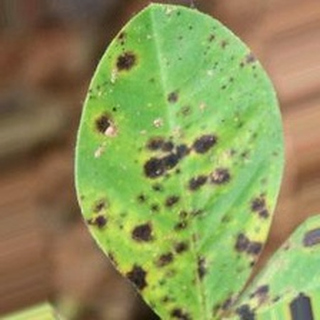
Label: groundnut_late_leaf_spot